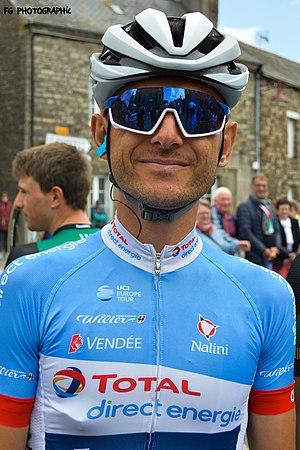
Portrait
Perrig Quéméneur, né le 26 avril 1984 à Landerneau, est un coureur cycliste français, professionnel au sein de la même équipe entre 2008 et 2019.